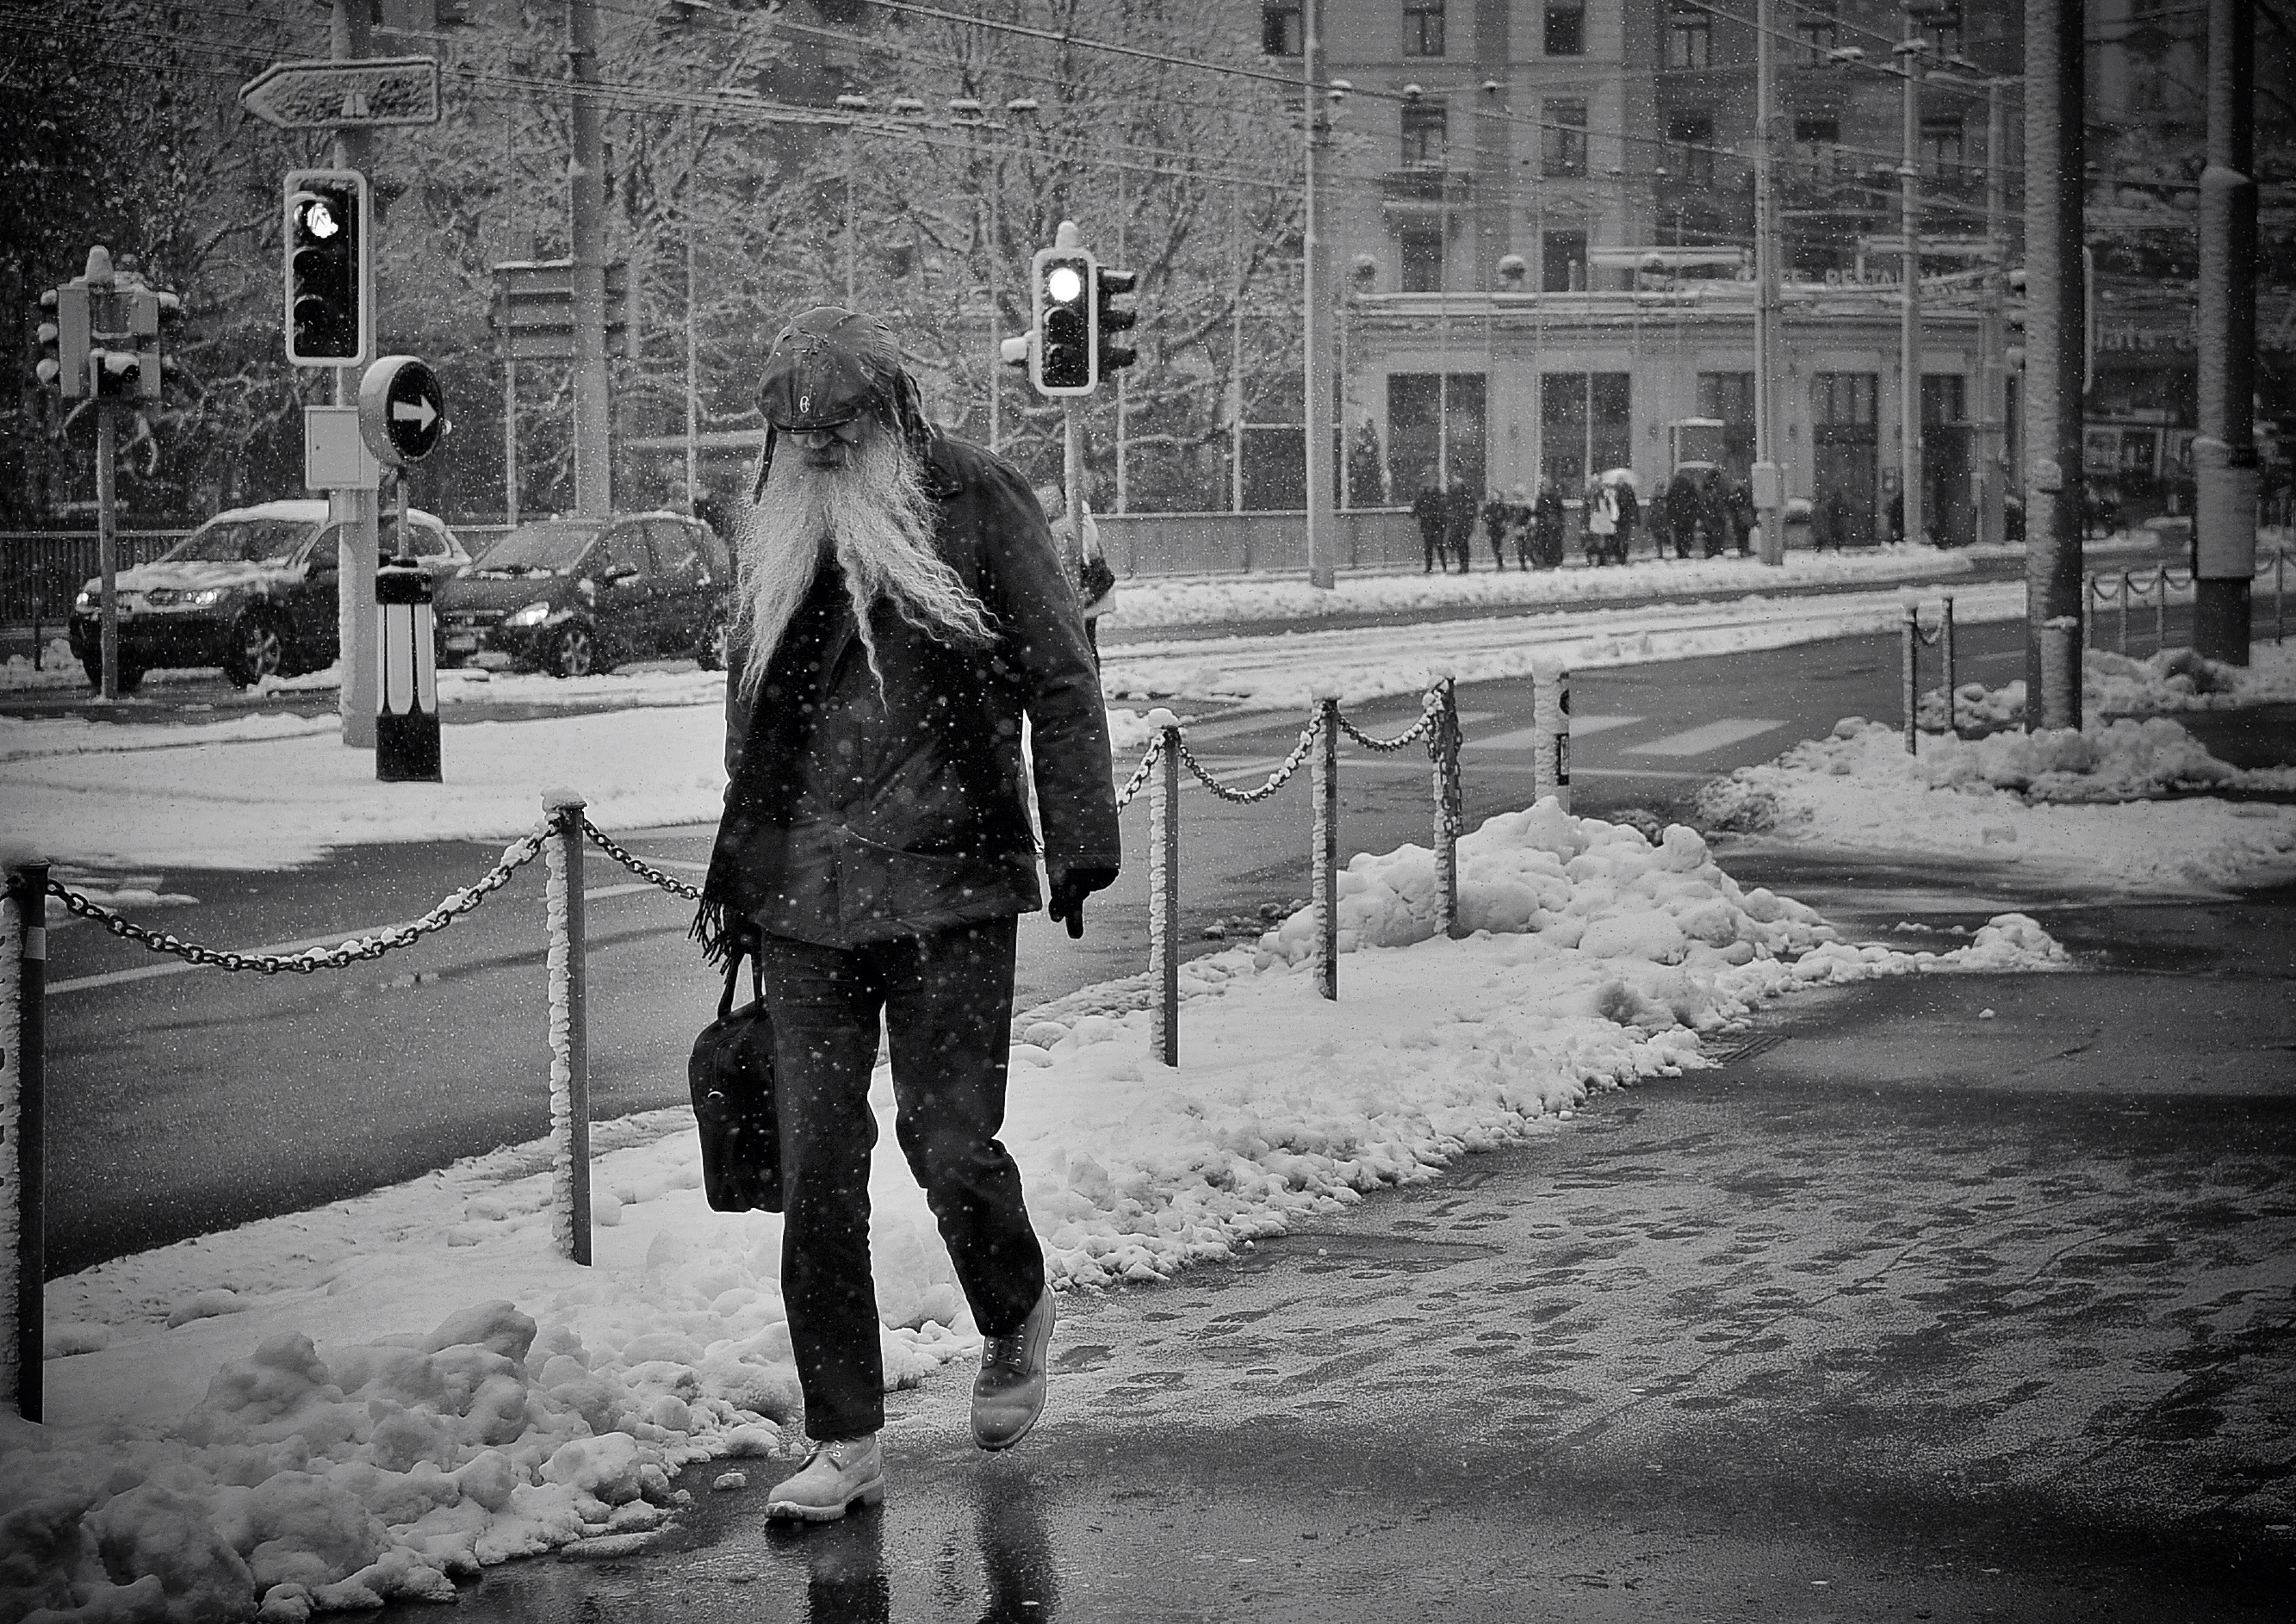
snow, winter, black and white, people, road, white, street, photography, rain, city, urban, ice, weather, nikon, black, monochrome, season, streetphotography, bw, candid, infrastructure, swiss, stadt, photograph, snapshot, streetart, schweiz, switzerland, strasse, zurich, streetphoto, snapseed, faces, schwarzundweiss, stphotographia, dezember, streetscene, strassenszene, strassenfotografie, strasenfotografie, streetlife, streetportrait, streetpix, thomas8047, onthestreets, streetphotographer, 175528, streetfashion, streetfotografie, zurichstreet, fascinationstreet, streetphotographie, nikond300s, freezing, z ri, z rilinie, z richzurich, winterz rich, streetartz ri, monochrome photography